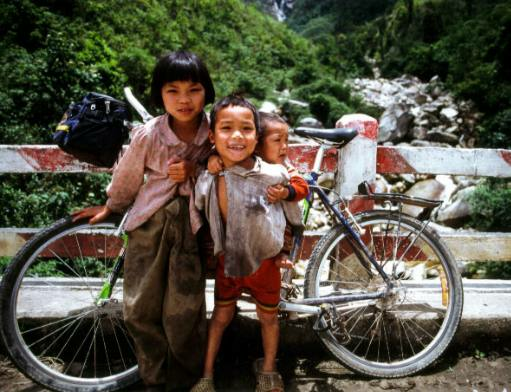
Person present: Yes